S Monocerotis

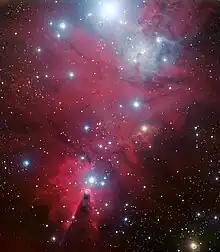
NGC 2264 including the Cone Nebula and the Christmas Tree Cluster (upside down in this image) with S Monocerotis at the very top of the image (and the base of the Christmas tree)

S Monocerotis, also known as 15 Monocerotis, is a massive multiple and variable star system located in the constellation Monoceros. It is the brightest star in the Christmas Tree open cluster in the area catalogued as NGC 2264.